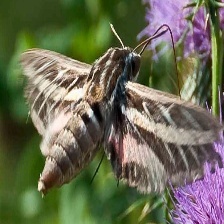
Species: WHITE LINED SPHINX MOTH